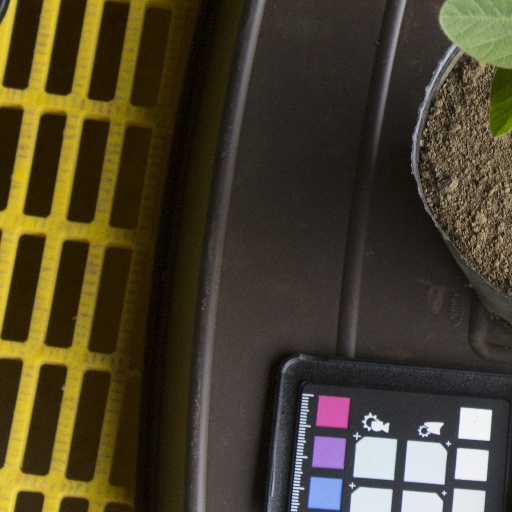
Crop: soybean